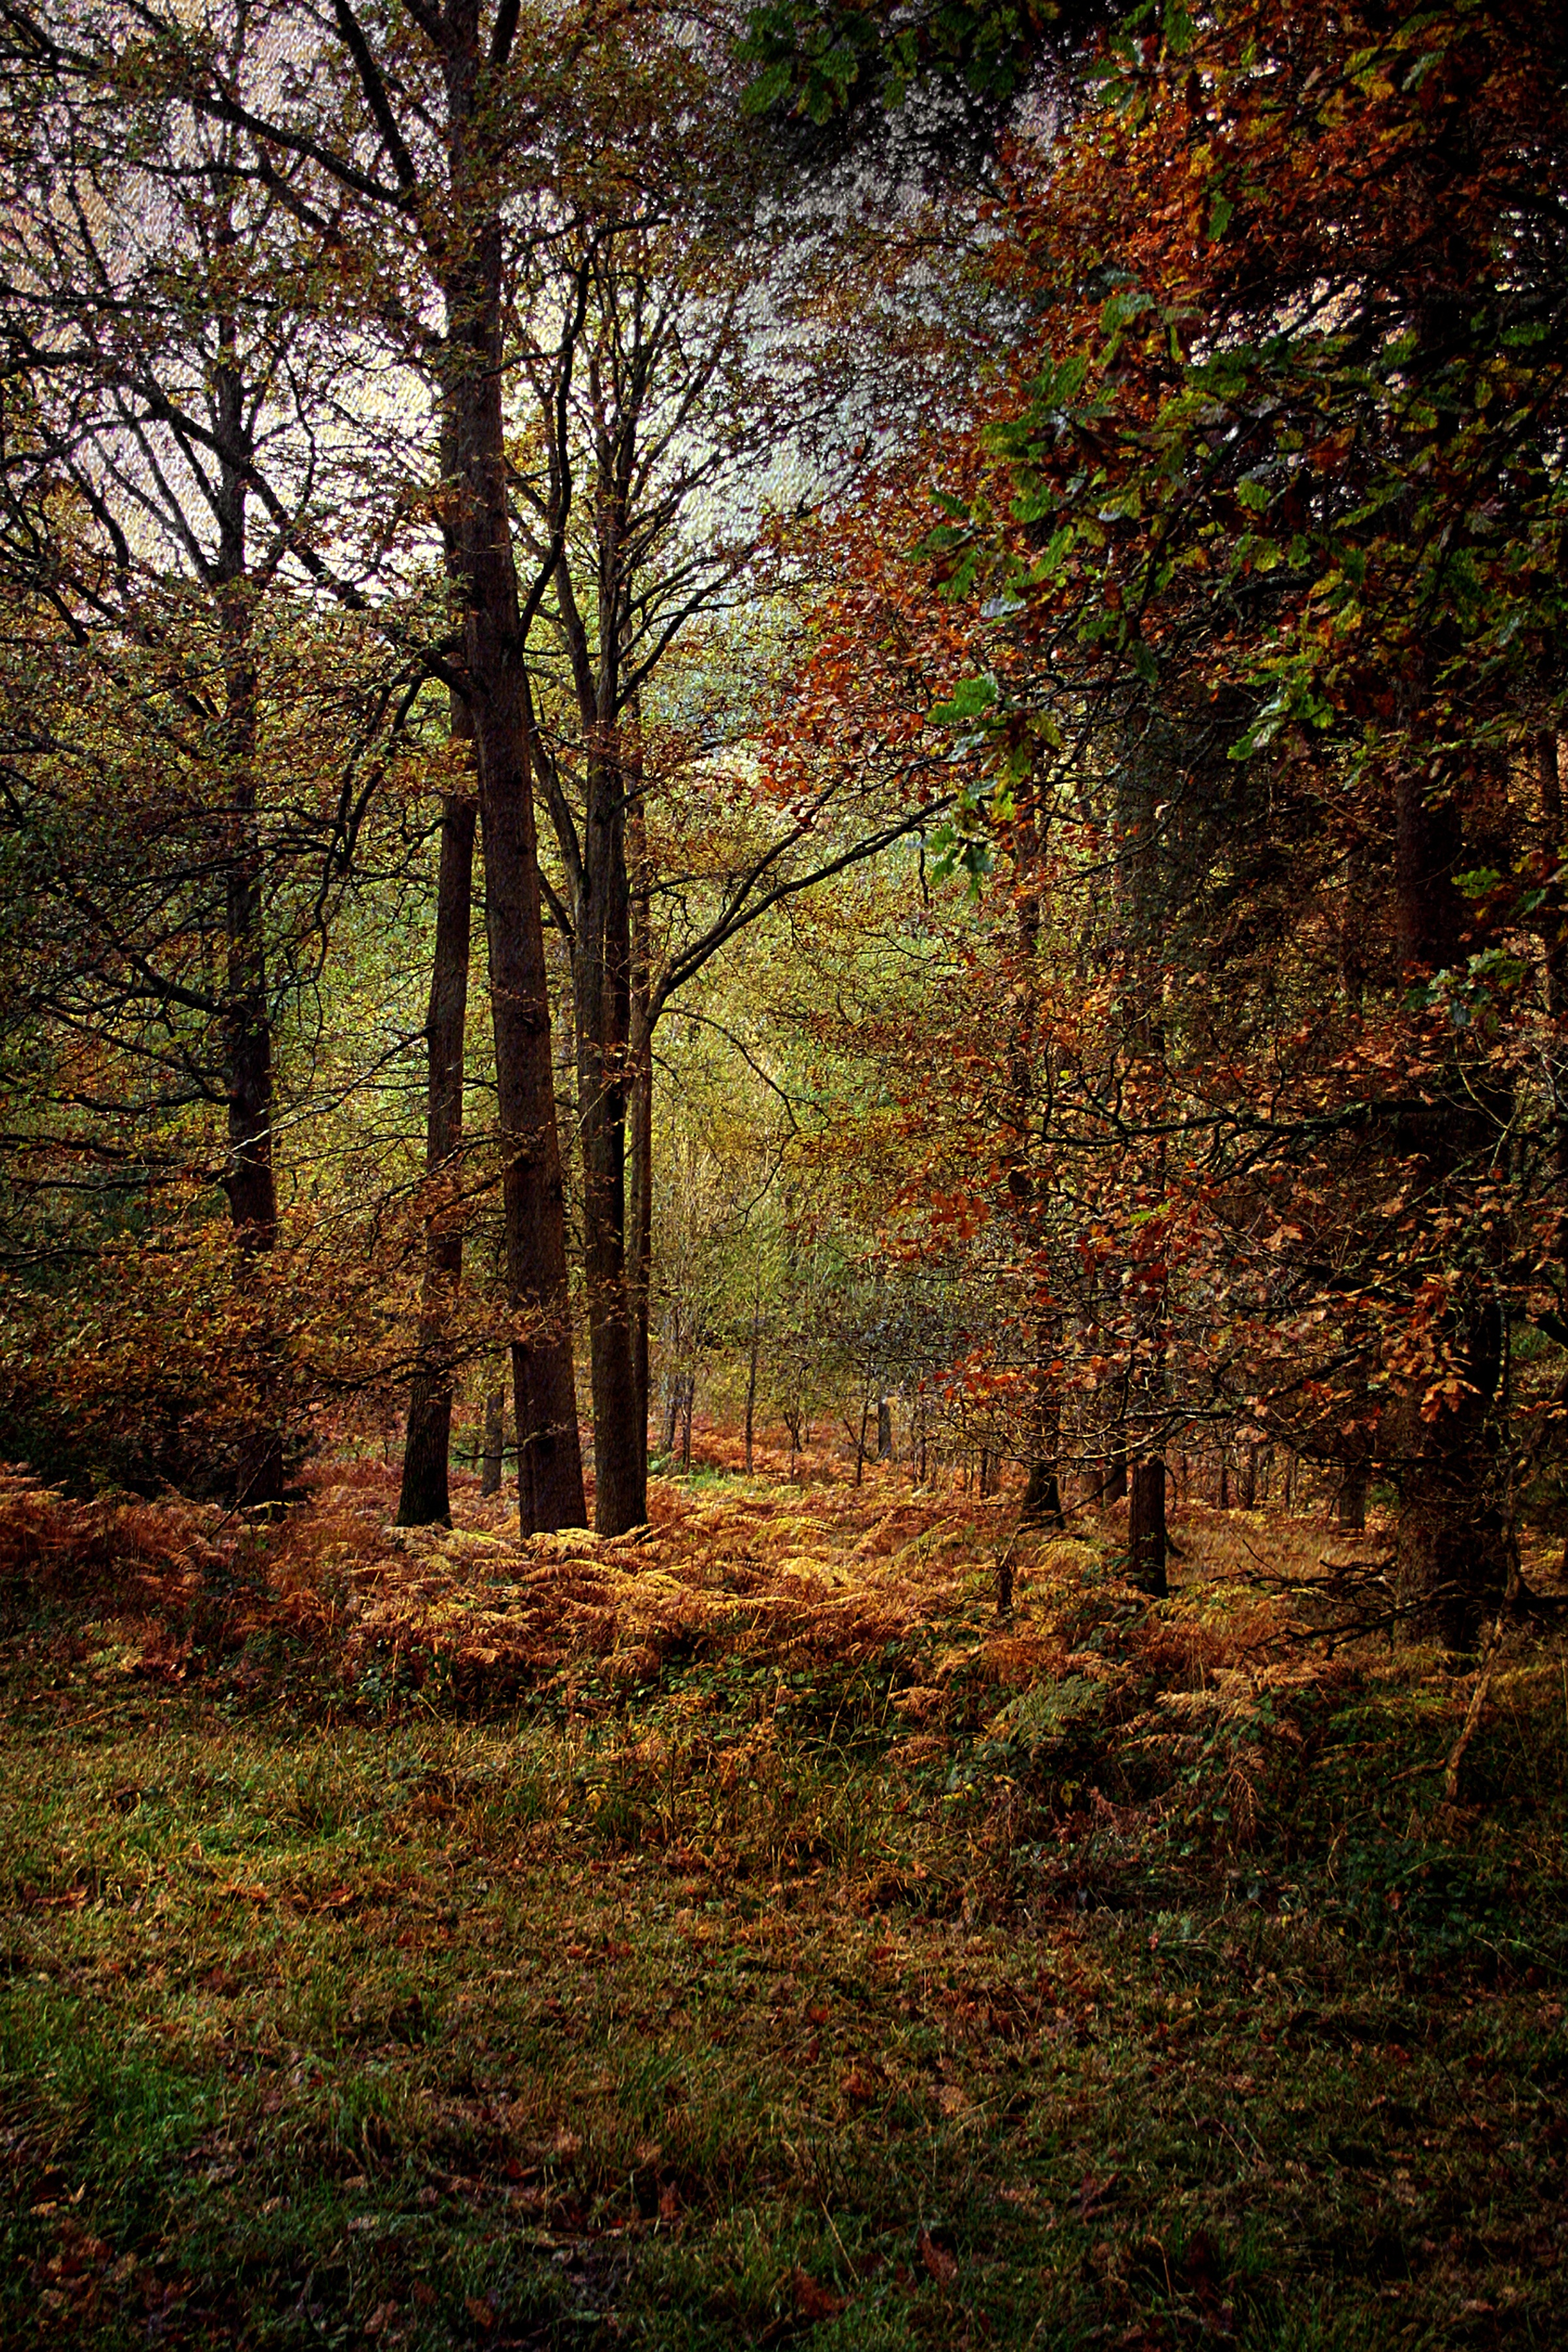
landscape, tree, nature, forest, path, outdoor, wilderness, branch, light, plant, wood, sunlight, leaf, fall, wild, environment, foliage, green, golden, scenic, natural, autumn, scenery, season, trees, leaves, deciduous, grove, scene, woodland, habitat, ecosystem, autumnal, biome, natural environment, woody plant, temperate broadleaf and mixed forest, temperate coniferous forest